2016 6 Hours of Nürburgring

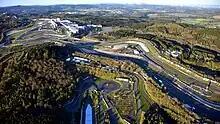
The Nürburgring "GP-Strecke", where the race was held.

The 6 Hours of Nürburgring was confirmed as part of the FIA World Endurance Championship's 2016 schedule in December 2015 in a meeting of the FIA World Motor Sport Council in Paris. It was the fourth of nine scheduled endurance sports car rounds of the 2016 FIA World Endurance Championship, and the second running of the event as part of the championship. The race was held on 24 July at the Nürburgring "GP-Strecke" circuit with two preceding days of practice and qualifying. The Nürburgring "GP-Strecke" track layout, last modified in 2002, is long and is composed of sixteen corners. The 2016 running of the event saw the first usage of the tighter Veedol Chicane in the World Endurance Championship as was previously used in Formula One.